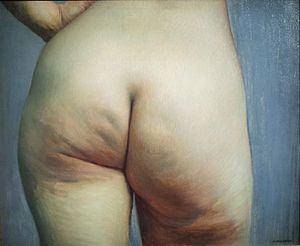
Étude de fesses est un tableau réalisé par le peintre suisse Félix Vallotton vers 1884. Cette huile sur toile représente des fesses de femme nues. Elle est conservée au sein d'une collection privée.
Cette page liste les peintures de Félix Vallotton.
Les fesses sont les deux masses charnues situées à la partie postérieure du bassin, chez l’être humain et certains primates. Elles sont une partie majeure de la région glutéale.